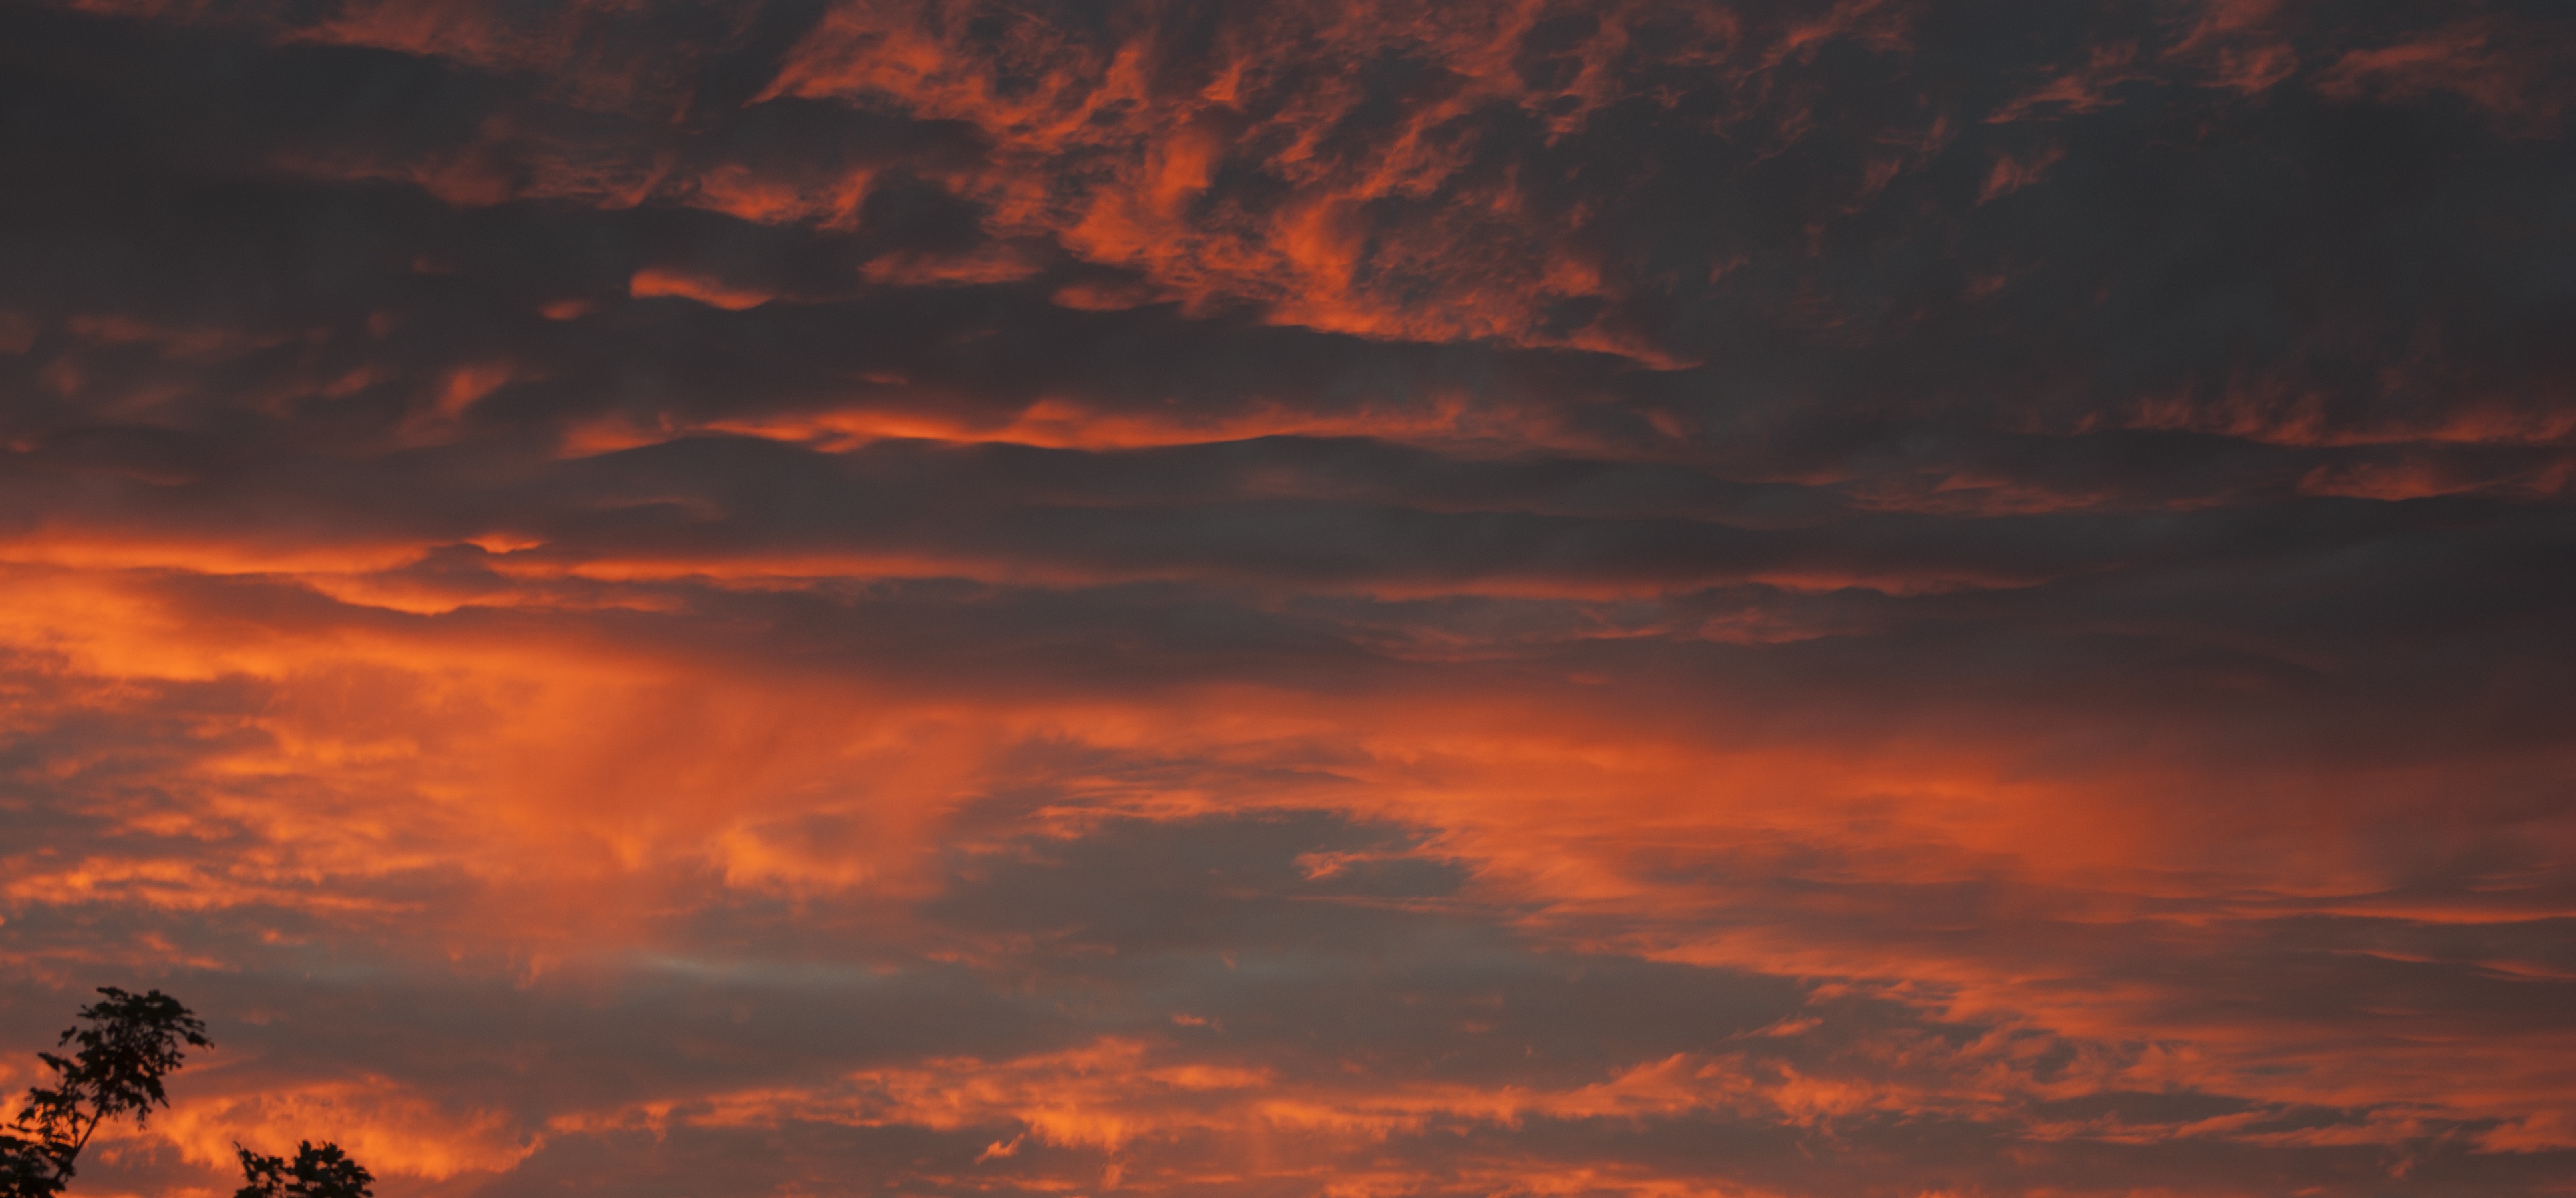
horizon, cloud, sky, sunrise, sunset, dawn, atmosphere, dusk, evening, cumulus, red orange sky, clouds, afterglow, meteorological phenomenon, blazing sky, orange red sky, red sky at morning